Berkley (Washington, D.C.)

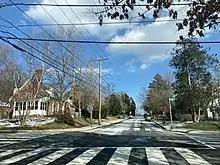
Intersection of W St. and 49th St. NW in February 2021

Berkley is a suburban-style neighborhood, naturally isolated from the more cosmopolitan parts of the city by its location between parks. It is home to the Embassy of Germany and George Washington University's Mt. Vernon campus.